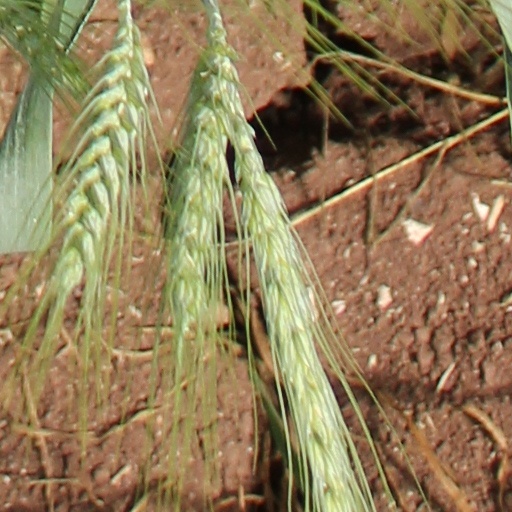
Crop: wheat